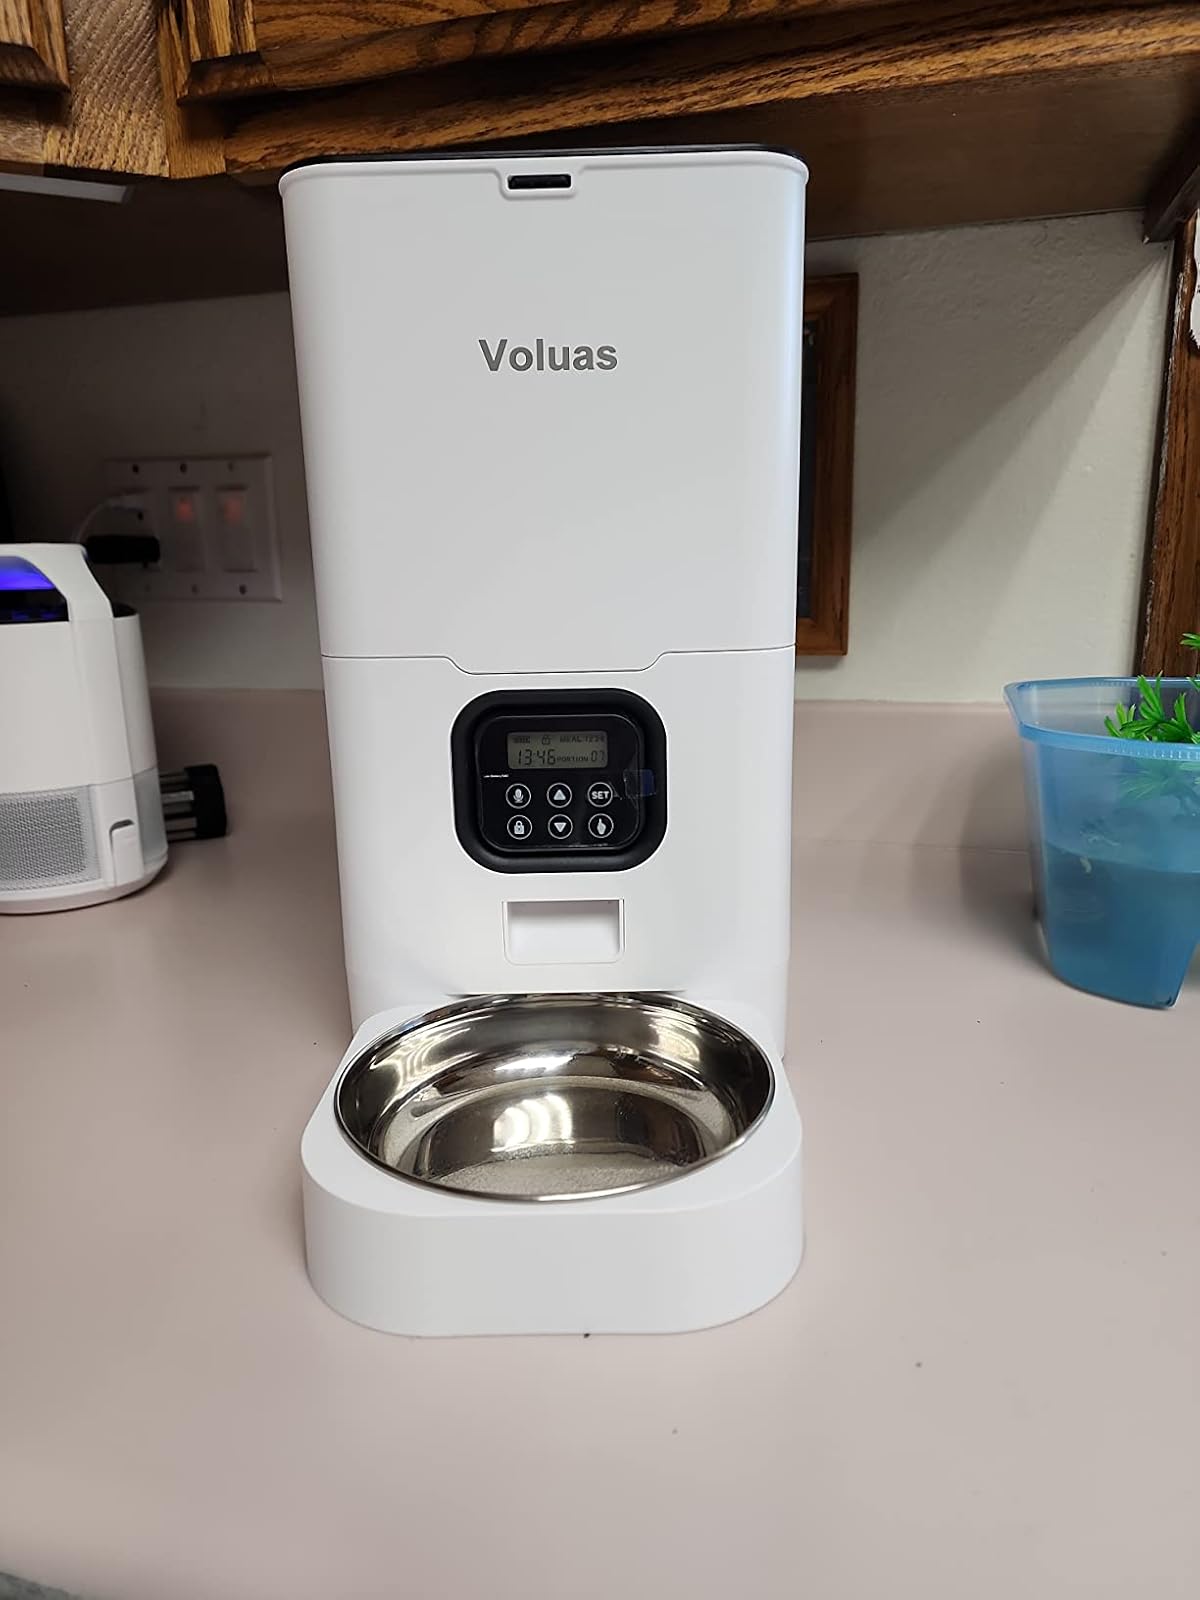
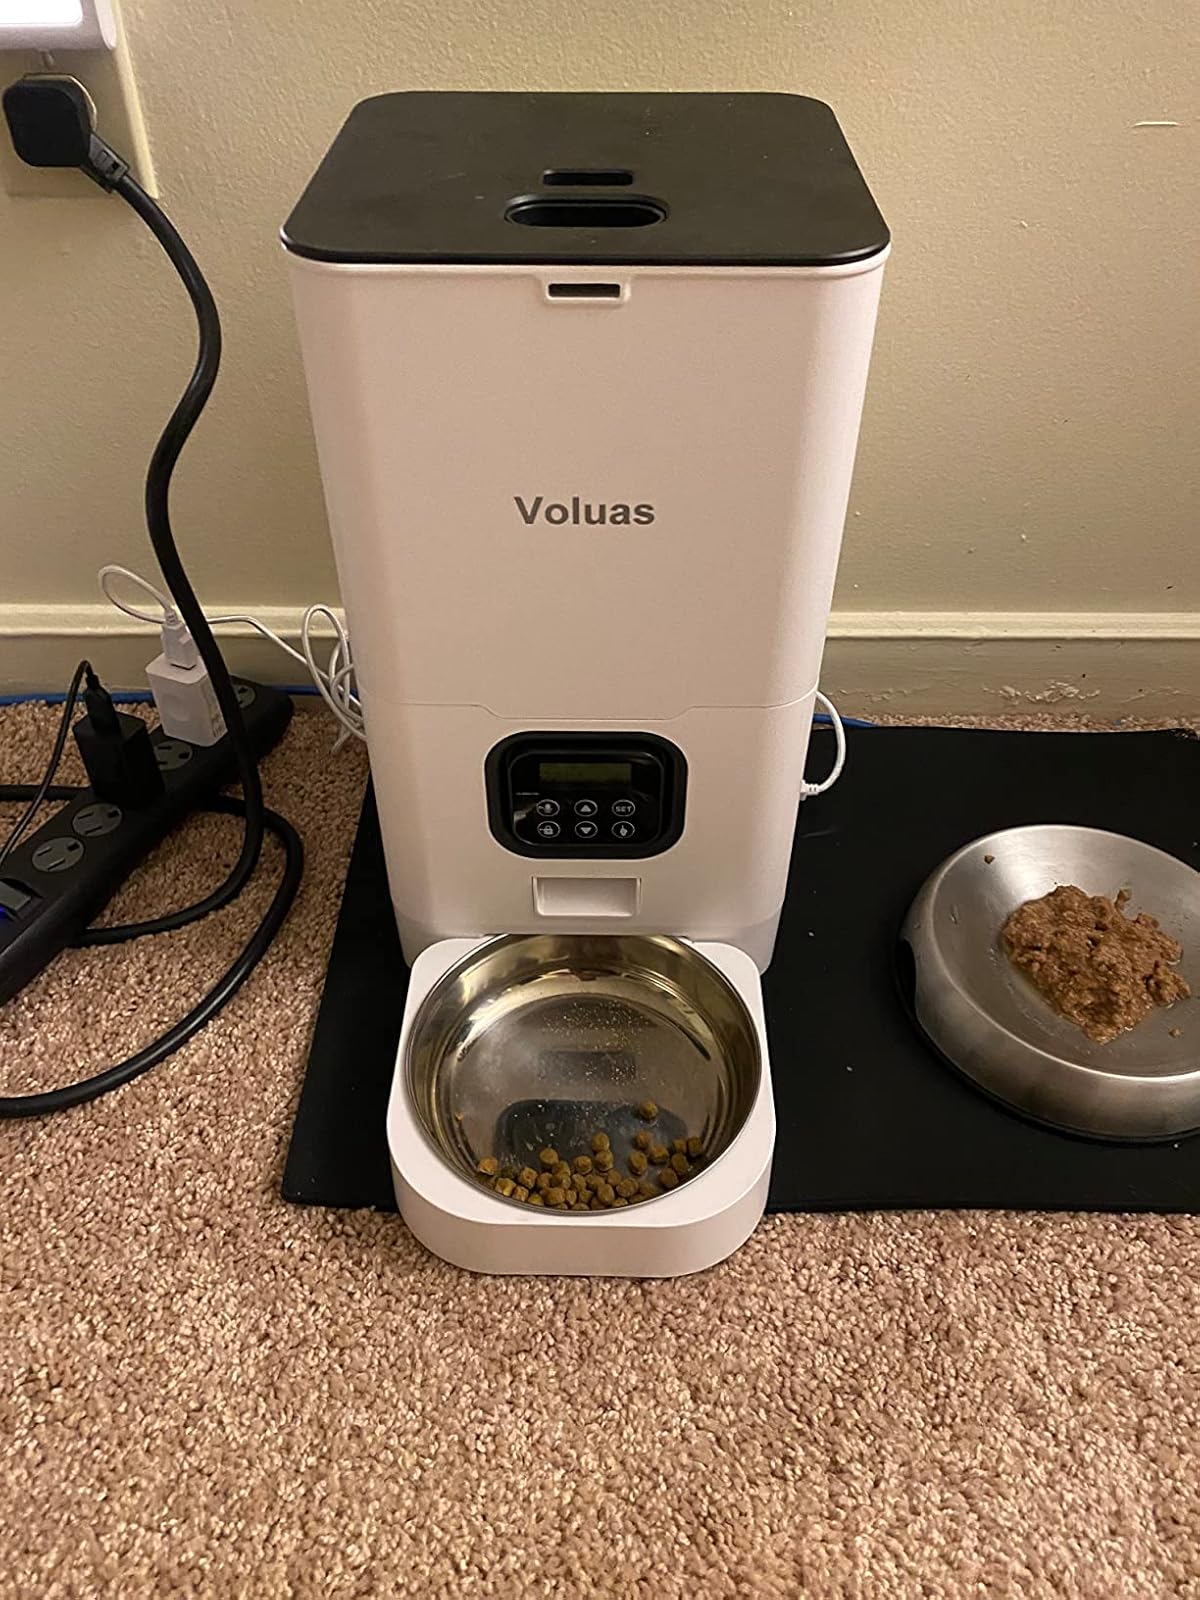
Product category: items_feeder
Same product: yes